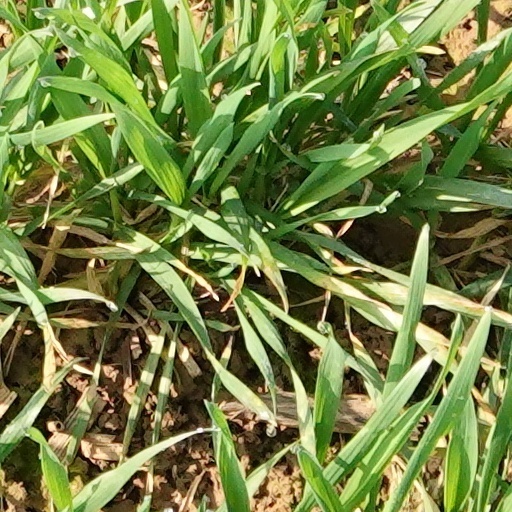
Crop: wheat